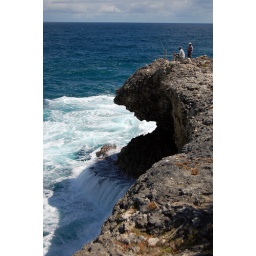
Cliffs on the north coast, near animal flower cave